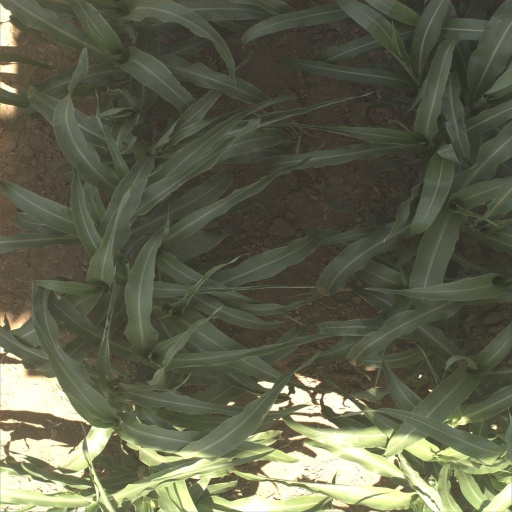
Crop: sorghum